Baldwin IV of Jerusalem

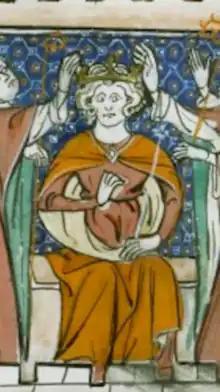
13th-century depiction of Baldwin at his coronation

Baldwin IV (1161–1185), known as the Leper King, was the king of Jerusalem from 1174 until his death in 1185. Baldwin ascended to the throne when he was thirteen despite having leprosy. He launched several attempts to curb the Egyptian ruler Saladin's increasing power. Much of his life was marked by infighting amongst the kingdom's nobles, and Baldwin himself was the only person capable of holding them together. Throughout his reign, and especially at the end of his life, Baldwin was troubled by his succession, working to select a suitable heir and prevent a succession crisis. Choosing competent advisers, Baldwin ruled a thriving crusader state and succeeded in protecting it from Saladin.